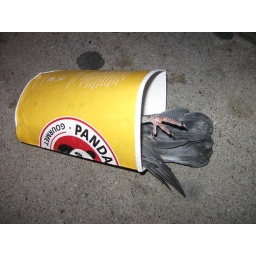
bird in cup